Culford School

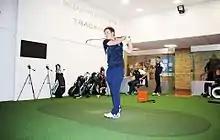
Indoor Golf TrackMan Studio

Music is also supported by heads of keyboard, strings and wind and brass and a team of instrumental tutors, covering all the orchestral instruments, drum kit, classical and electric guitar. Inter-house music competitions and termly concerts are held: recent concerts include Felix Mendelssohn's "Elijah", and Benjamin Britten's "Noye's Fludde" at St Bartholomew's Church, Orford, where it had first been performed. The school has many musical ensembles and groups and also holds special days and assemblies. There is an extensive programme of concerts at all levels. 2009 saw the restoration of the west wing of Culford Hall to create the Beech Centre for Music and Performing Arts (part-funded by Old Culfordian David Beech).